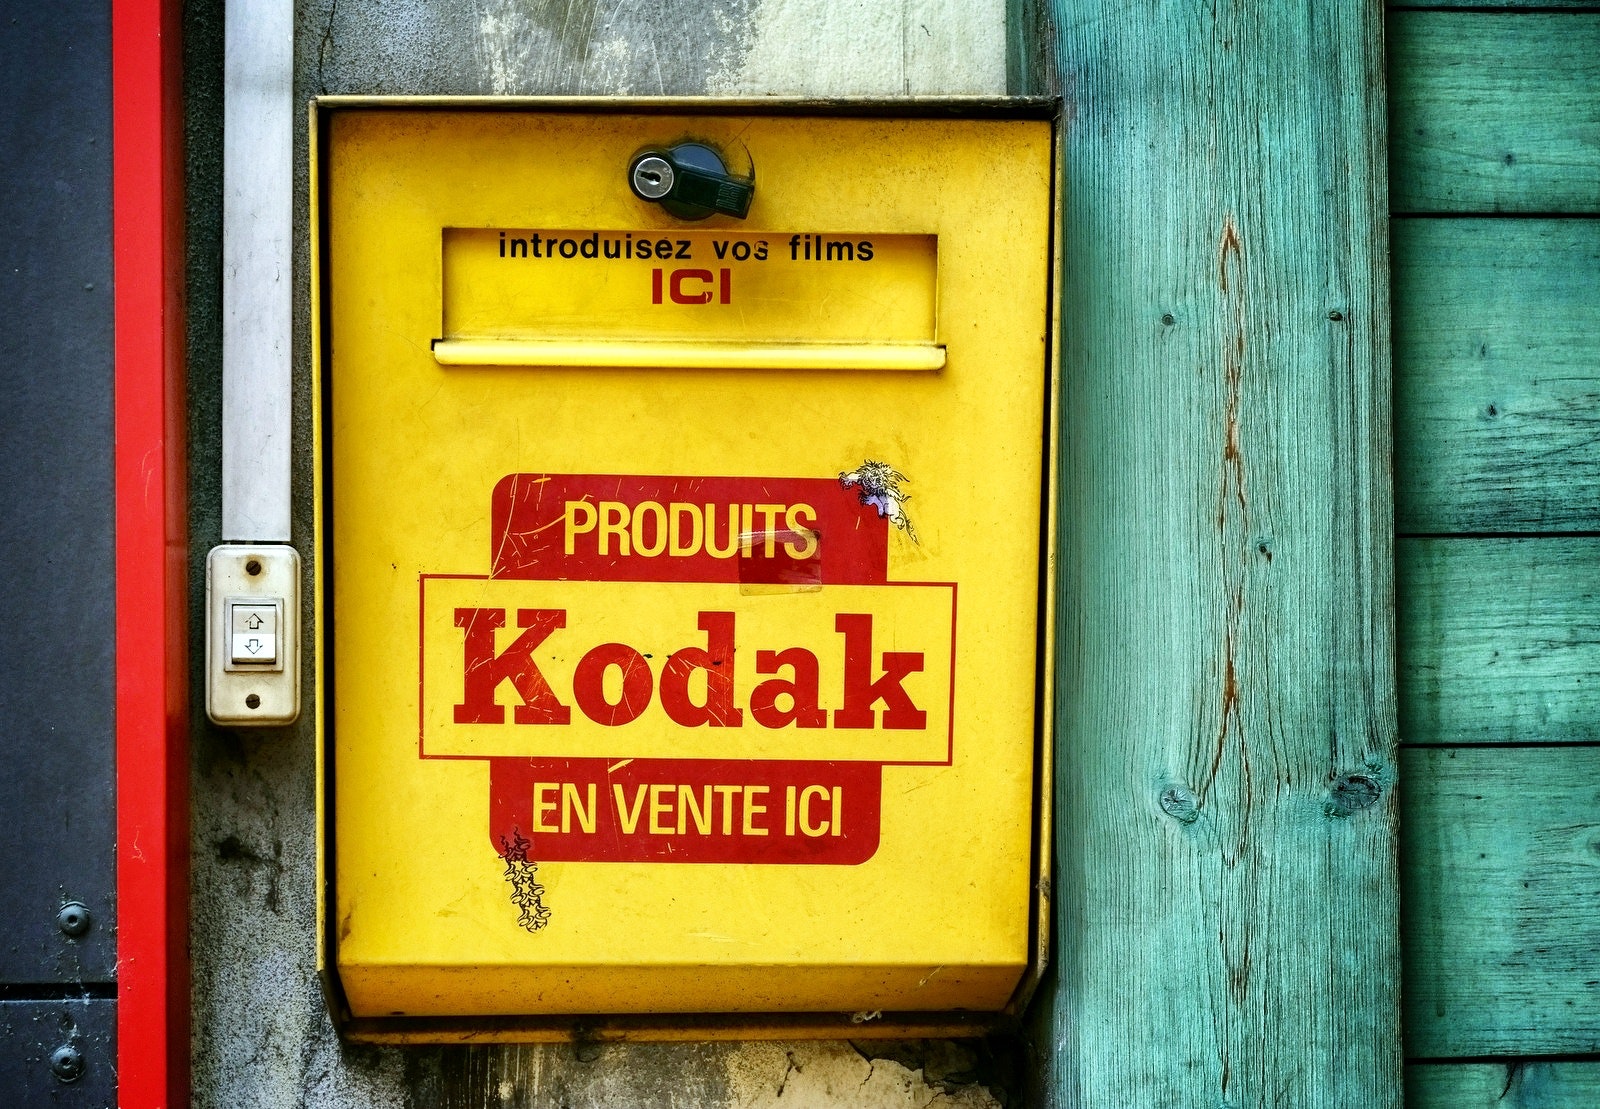
yellow, post box, font, mailbox, number, gas, signage, metal